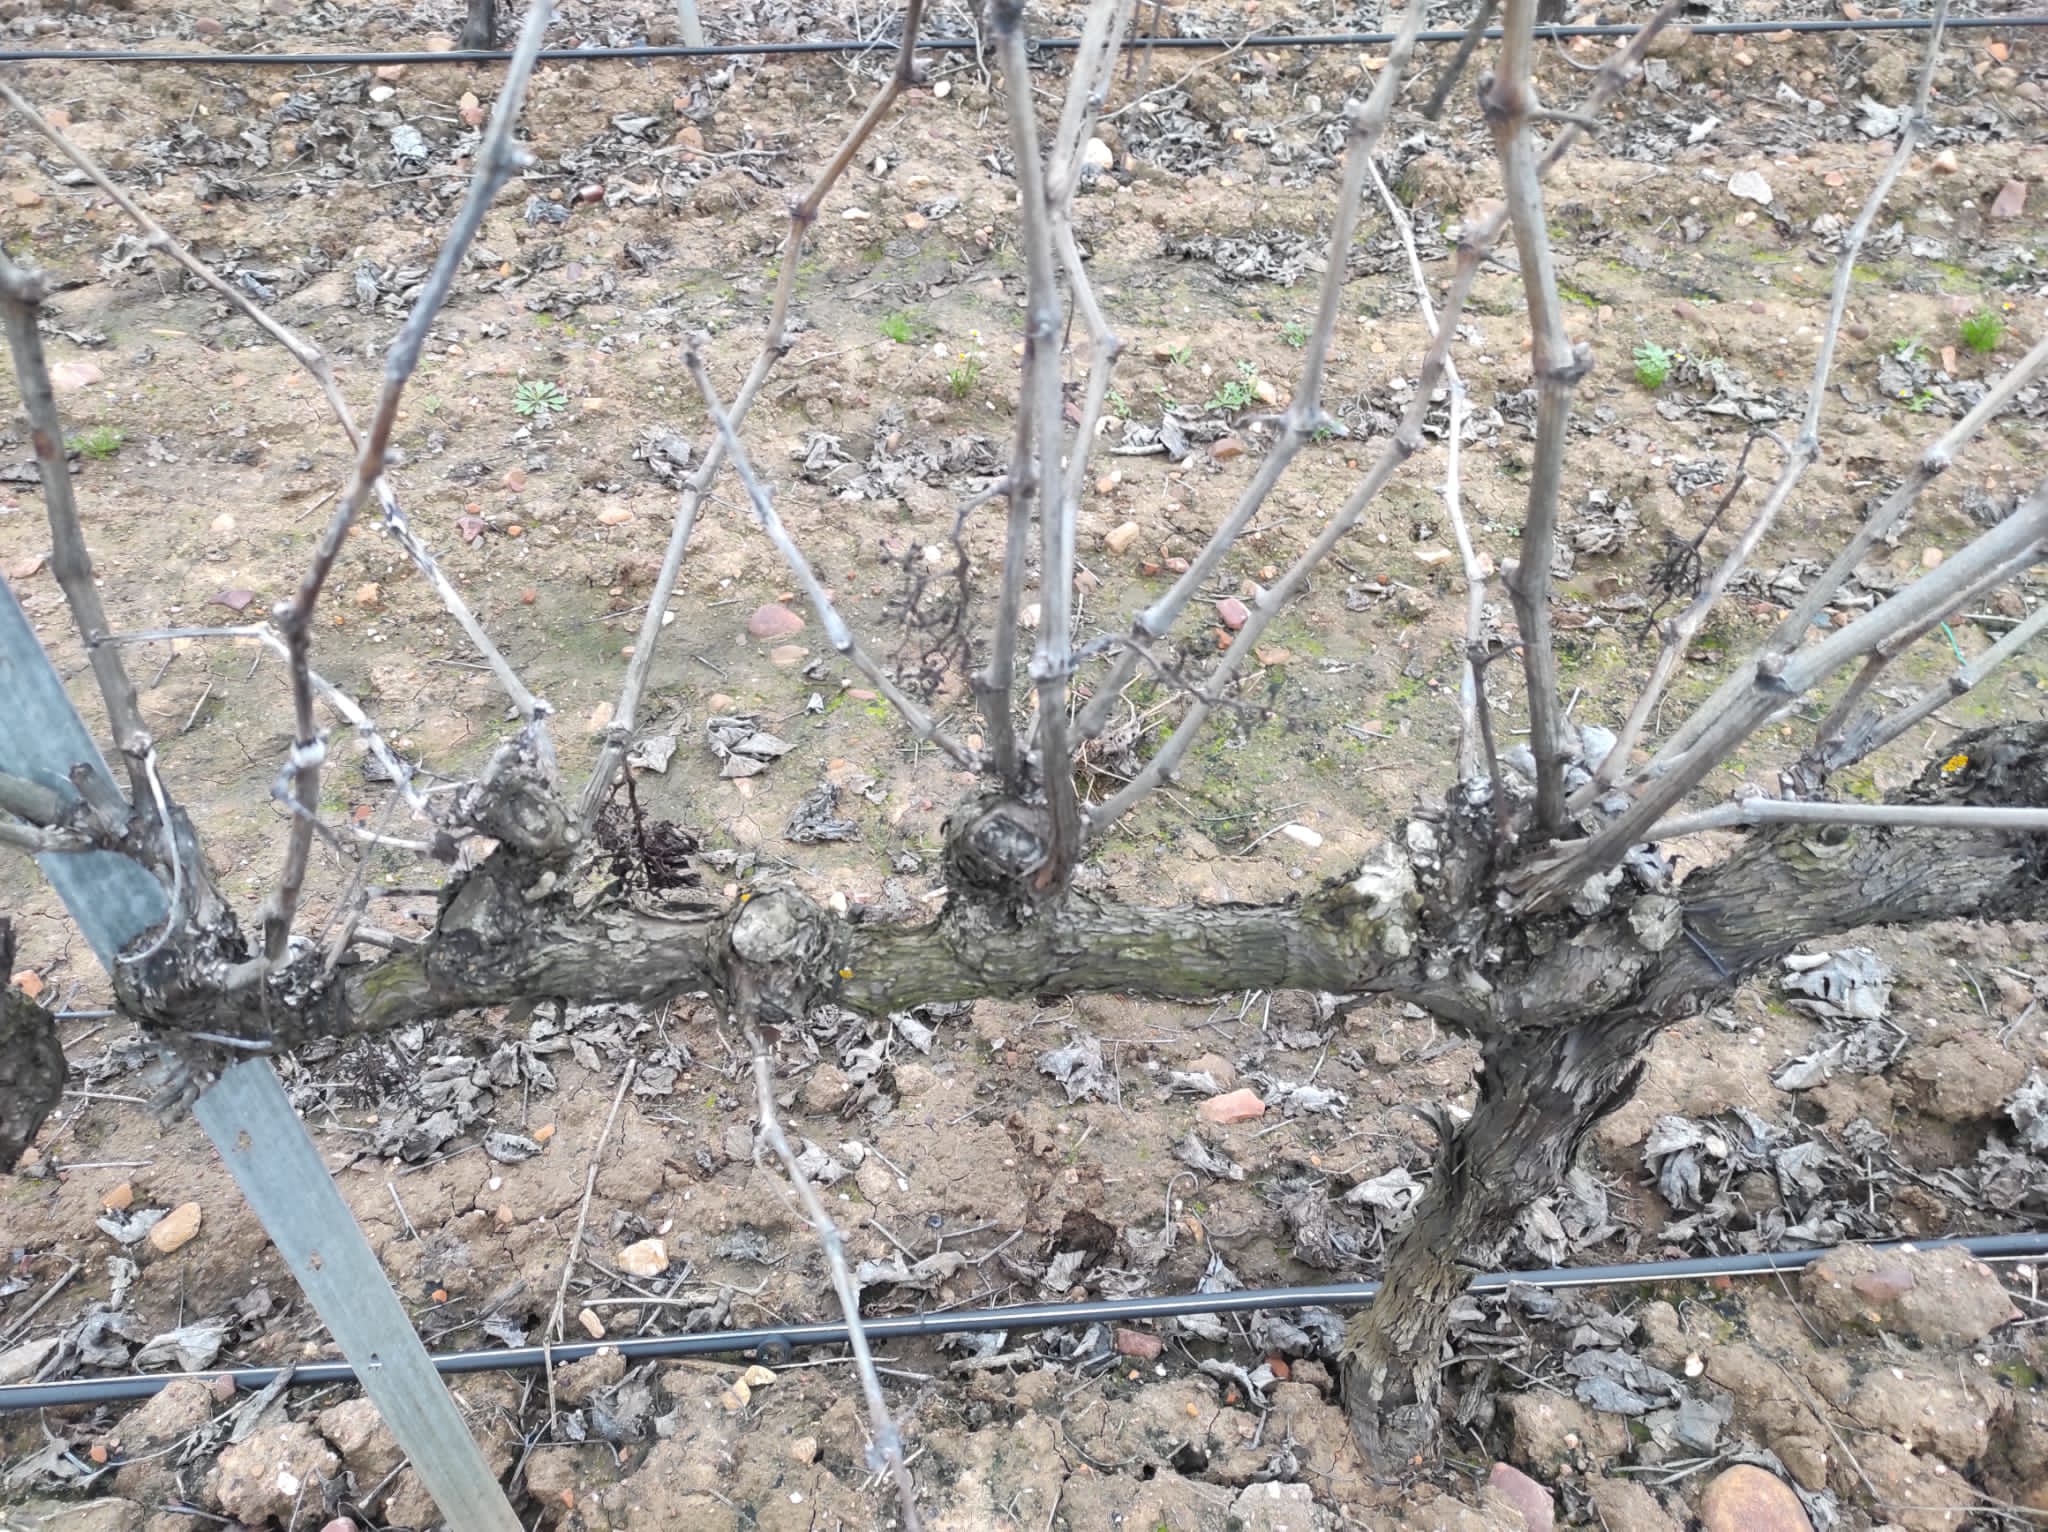
Unpruned shoots: 16
Pruned shoots: 0
Trunks: 2